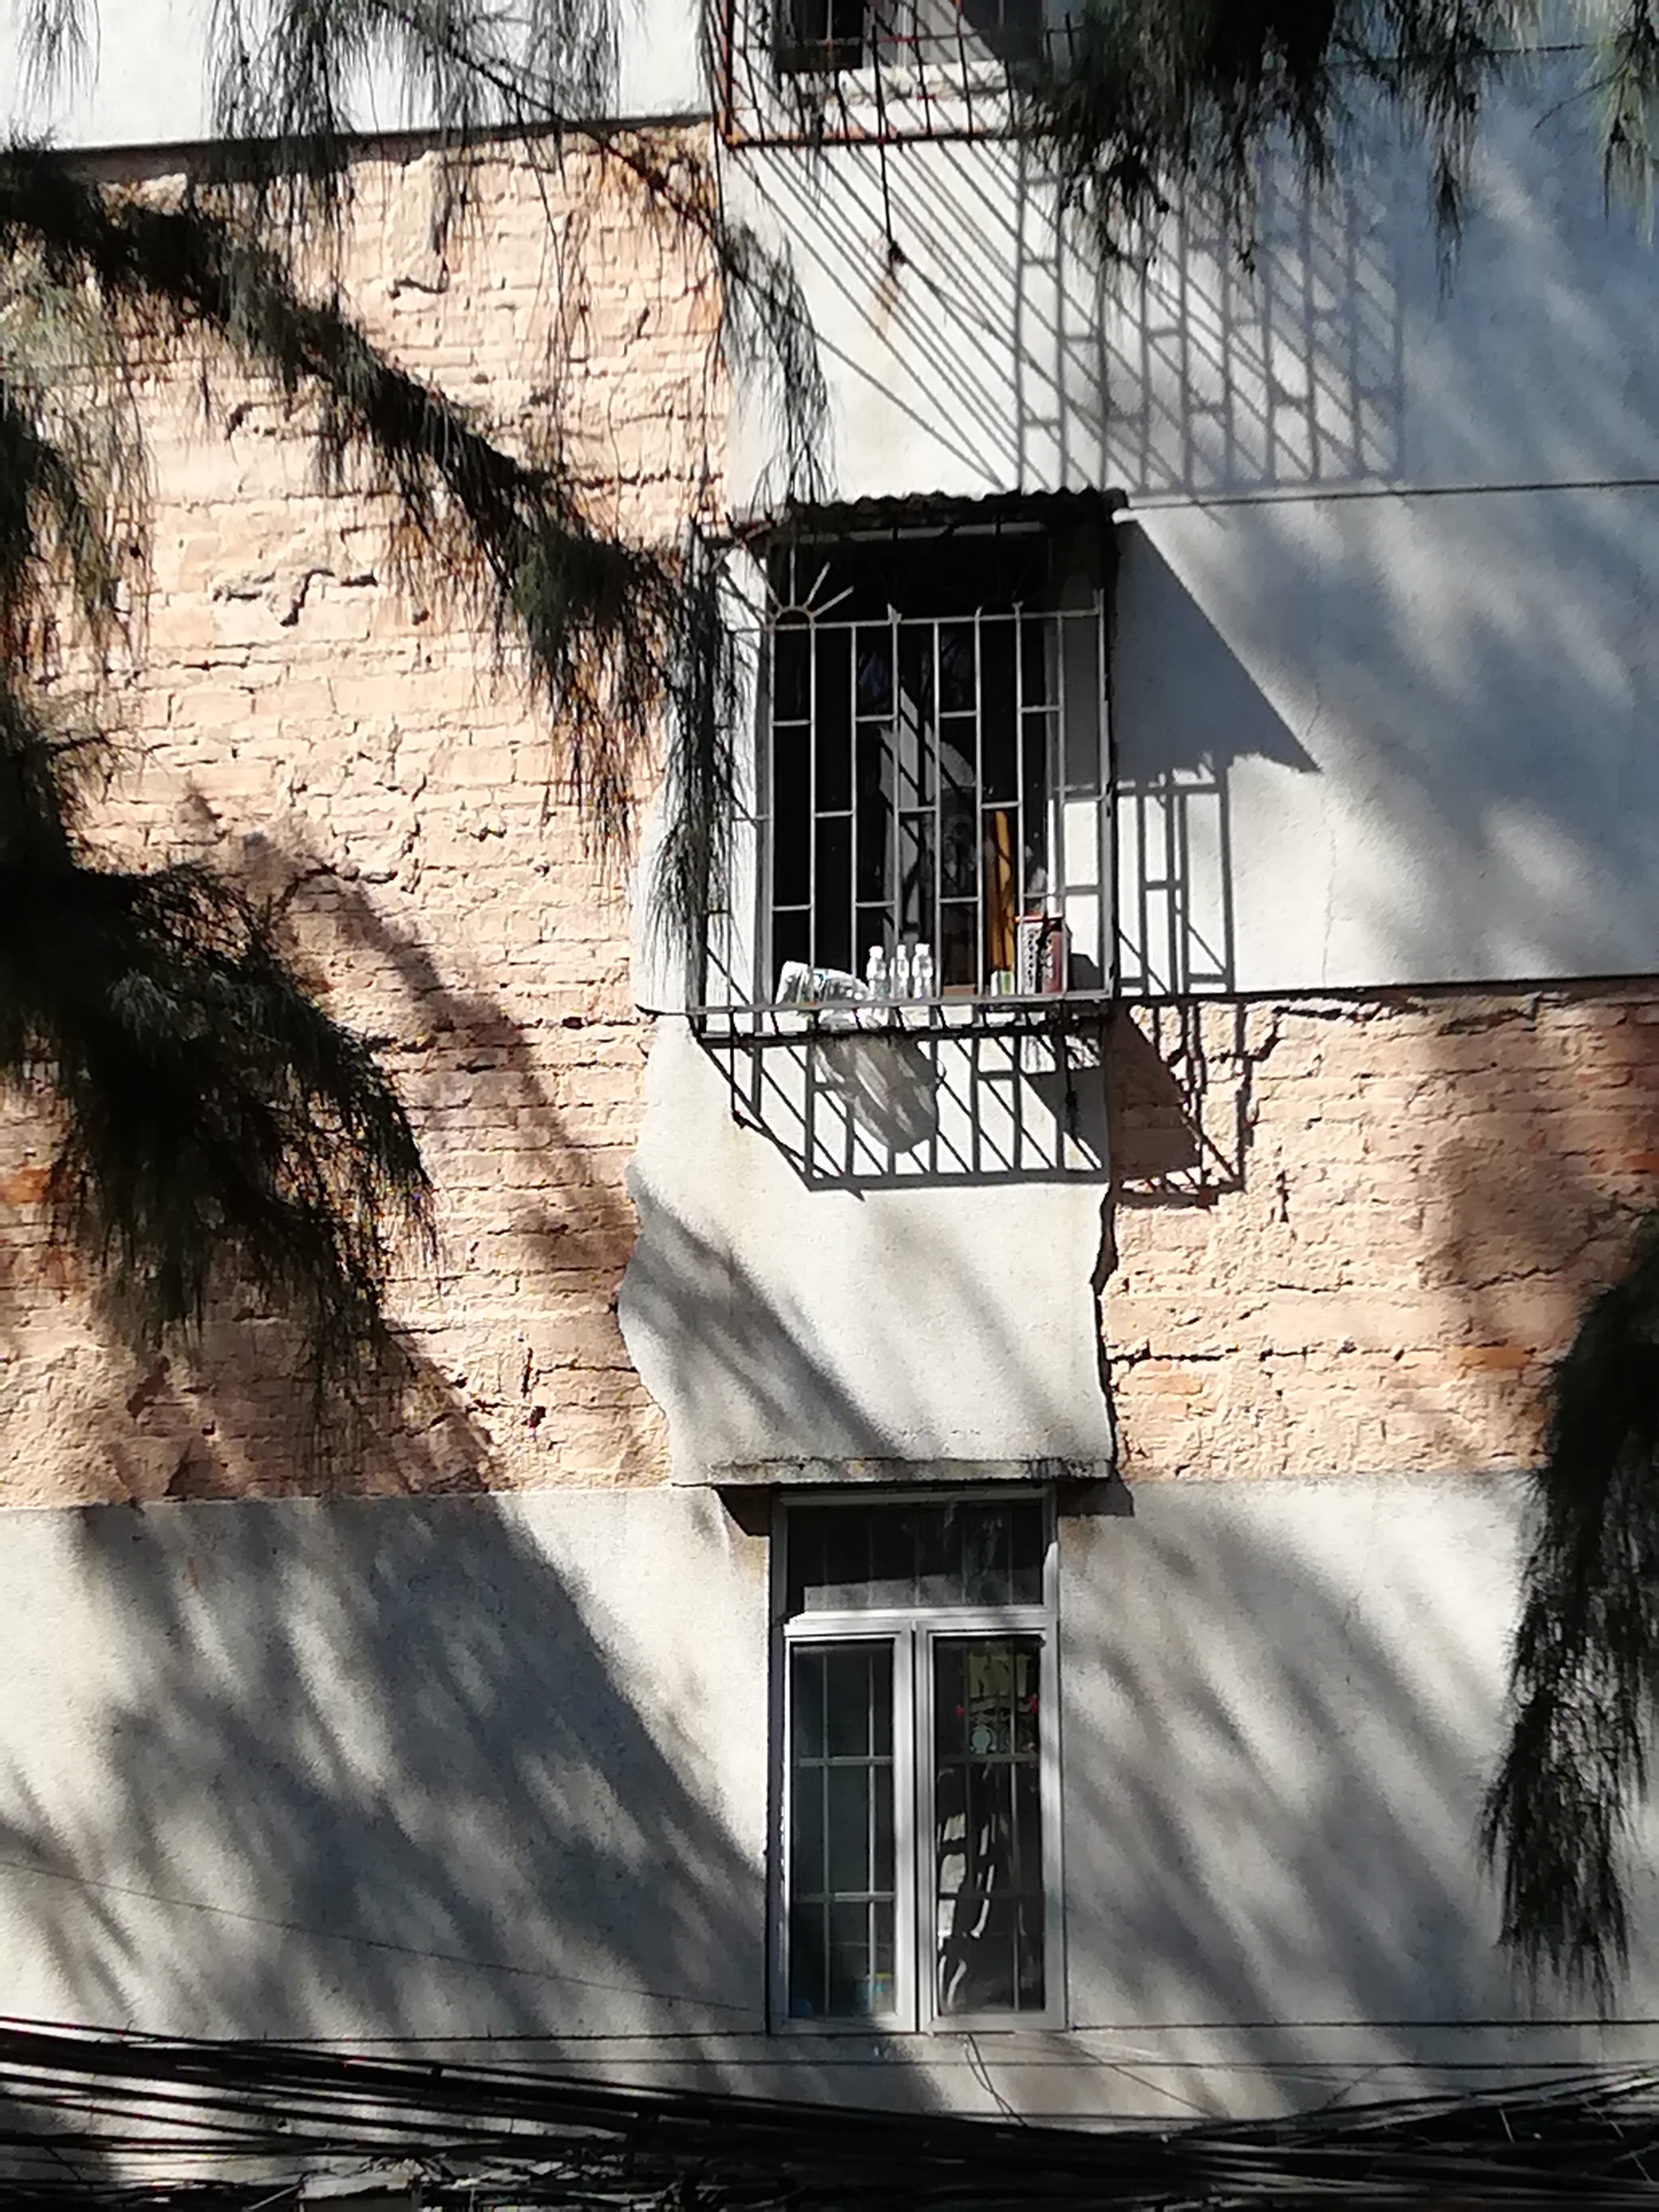
window, wall, sunshine, shadow, guangzhou, china, old house, daytime, building, wood, architecture, sunlight, neighbourhood, Material property, rectangle, facade, plant, stairs, Tints and shades, urban area, shade, twig, urban design, art, winter, monochrome, metal, symmetry, reflection, visual arts, town, home, city, handrail, roof, street, landscape, monochrome photography, daylighting, balcony